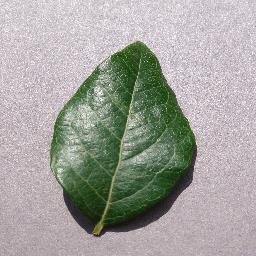
Label: Blueberry___healthy